Robert Chung affair

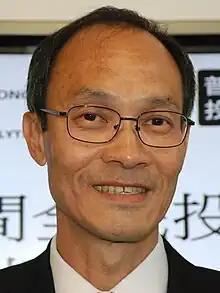
Robert Chung in 2014

The Robert Chung affair, or Chung affair or Pollgate, was a Hong Kong political scandal in 2000 concerning interference with the work of Robert Chung and the Public Opinion Programme of the University of Hong Kong (HKUPOP), which he led.